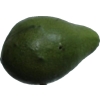
Label: green_avocado